Variable value stamp

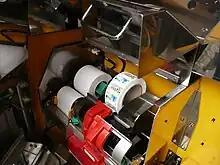
The inside of a variable value stamp vending machine showing the stamps before the value is printed

A variable value stamp is a gummed or self-adhesive postage stamp of a common design, issued by a machine similar to an automatic teller machine (ATM), with a value of the user's choice printed at the time the stamp is dispensed. The value may be variable or from a fixed selection of postal rates. The stamps and machines are typically for use in retail or post office environments. As only the postal value varies from stamp to stamp, these stamps have been described as key type stamps. They are also closely related to meter stamps from postage meters.